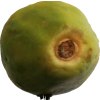
Label: papaya